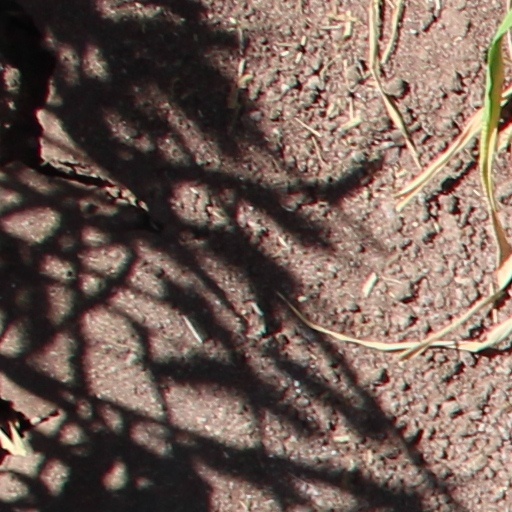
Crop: wheat